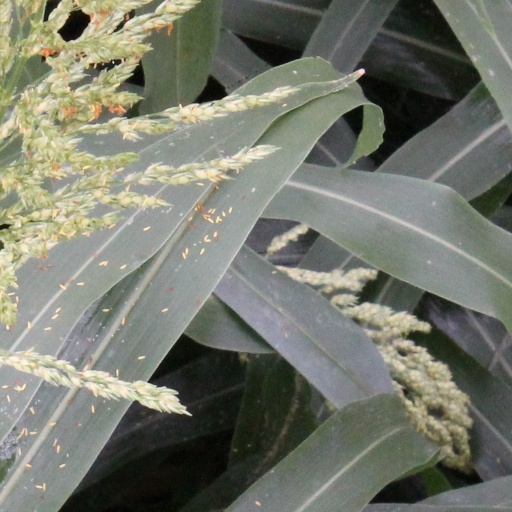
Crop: sorghum